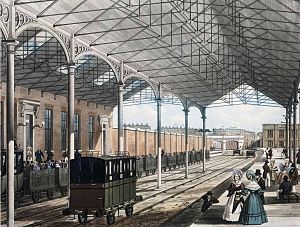
Euston Station / Historie / Tidligere bygning
Et tidligt tryk af Euston, de viser smedejernstaget fra 1837.
Euston Station eller London Euston er en endestation i det centrale London. Den er den sjette travleste jernbaneterminal i London målt på passagertal. Den er en af 18 jernbanestationer, der bestyres af Network Rail, og er den sydlige endestation for West Coast Main Line. Euston er den primære jernbaneport i London for rejser til West Midlands, Nordvestengland, Nordwales og dele af Skotland. De vigtigste langdistrancedestinationer er Coventry, Birmingham, Stoke-on-Trent, Manchester, Liverpool, Carlisle og Glasgow.